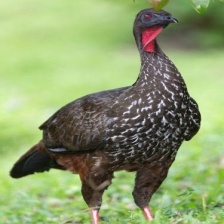
Species: WATTLED CURASSOW
Scientific name: CRAX GLOBULOSA